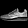
Label: Sneaker